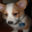
Label: dog